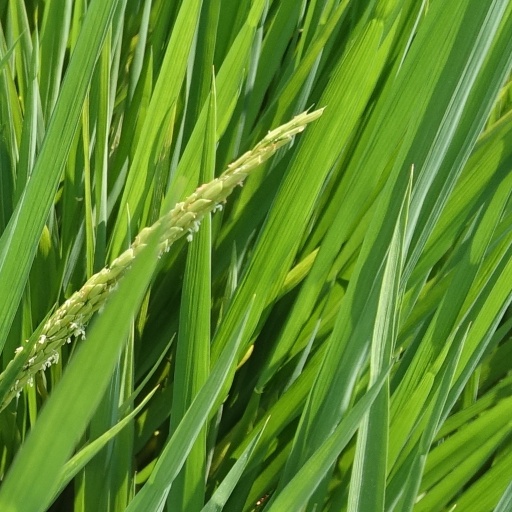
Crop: rice